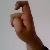
The image shows a hand gesture representing the letter 'X' in Indian Sign Language.